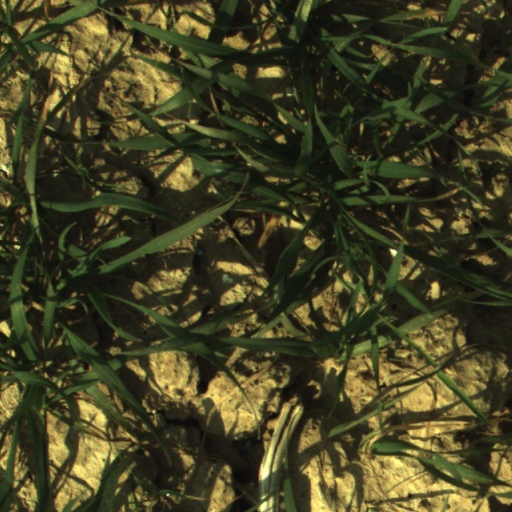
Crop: wheat